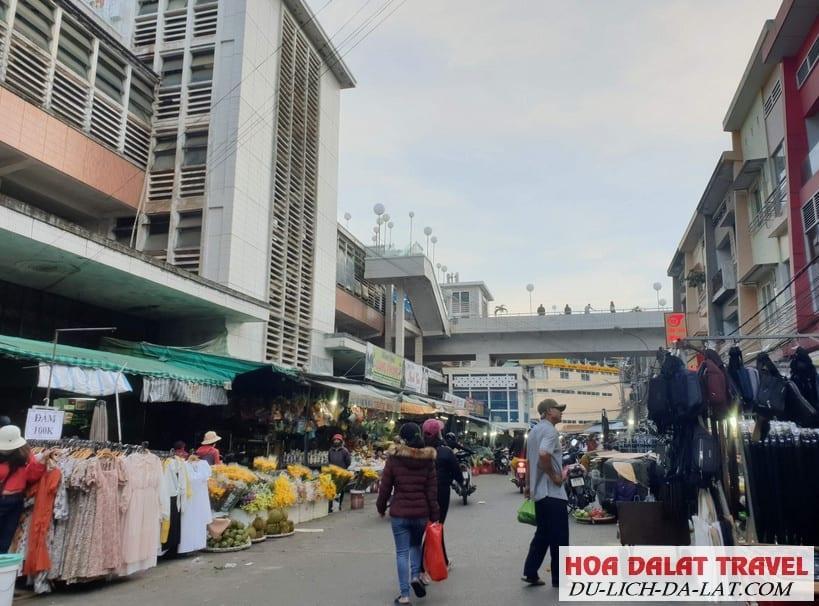
có một quầy hàng bán hoa xuất hiện bên cạnh quầy hàng bán áo